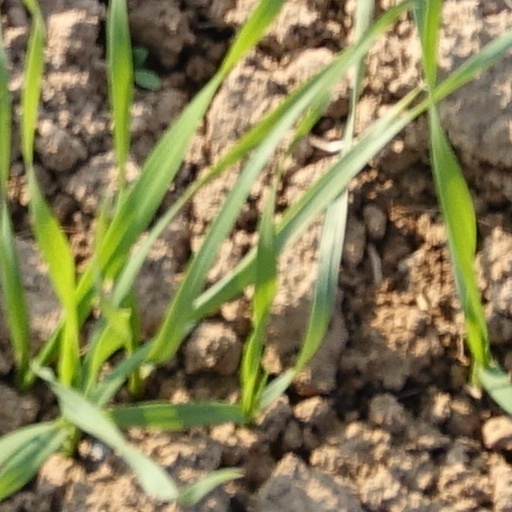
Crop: wheat